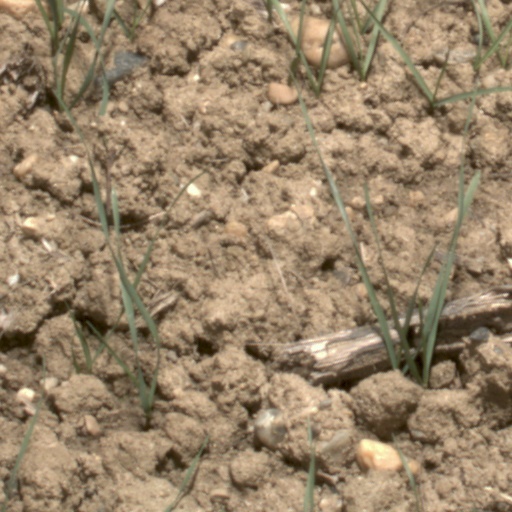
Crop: wheat